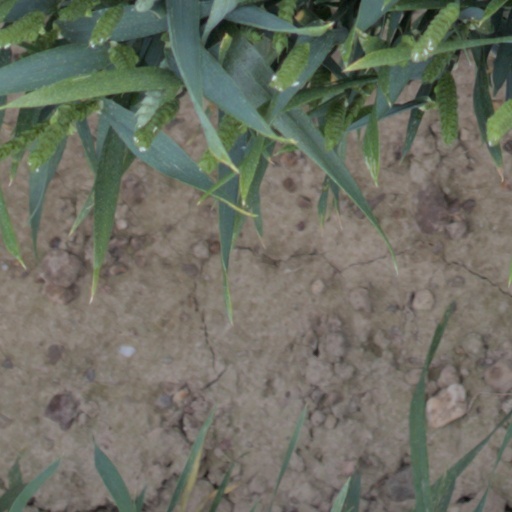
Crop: wheat